River Lliedi

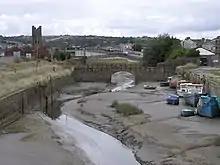
Tidal reach of the Lliedi in Llanelli

The River Lliedi has its source near Mynydd Sylen Llanelli and Llannon in Carmarthenshire, Wales. The river fills the Cwm-Lliedi Reservoirs and meets the sea at the Loughor Estuary (Welsh-Moryd Llwchwr) at the former Carmarthenshire Dock (Porth Sir Gaerfyrddin), Llanelli.